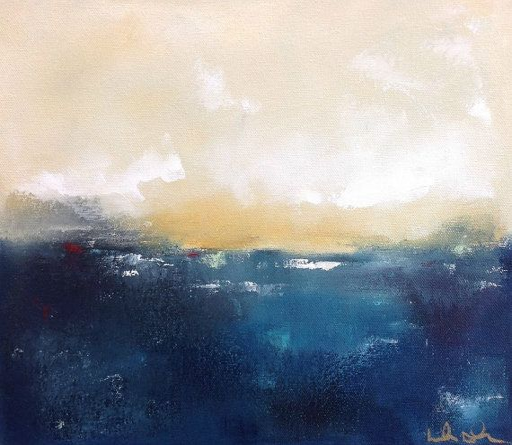
this is an original acrylic painting on gallery wrapped canvas .